Kurunegala

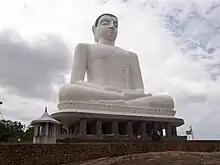
A statue of the Buddha on "Athugala" (Elephant Rock), measuring

Kurunegala had a citadel in the 13th century. Its ascendancy as an ancient capital of Sri Lanka began with a series of events that took place during the late 12th century at Yapahuwa. The sacred tooth relic which was in the Yapahuwa Kingdom was taken by an Aryacakravarti from the Jaffna Kingdom to the Pandyan country during the rule of Buwaneka Bahu I from 1272 to 1284. The relic was brought back by King Parakrama Bahu III who ruled from Kurunegala between 1287 and 1293. Over the next half a century Kurunegala was the capital and the governing centre for three other kings of Sri Lanka.